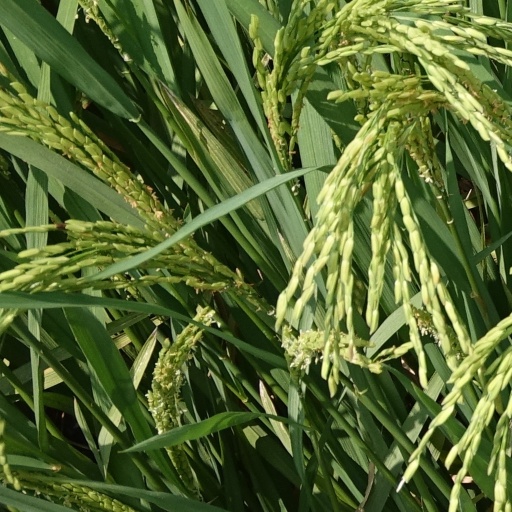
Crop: rice